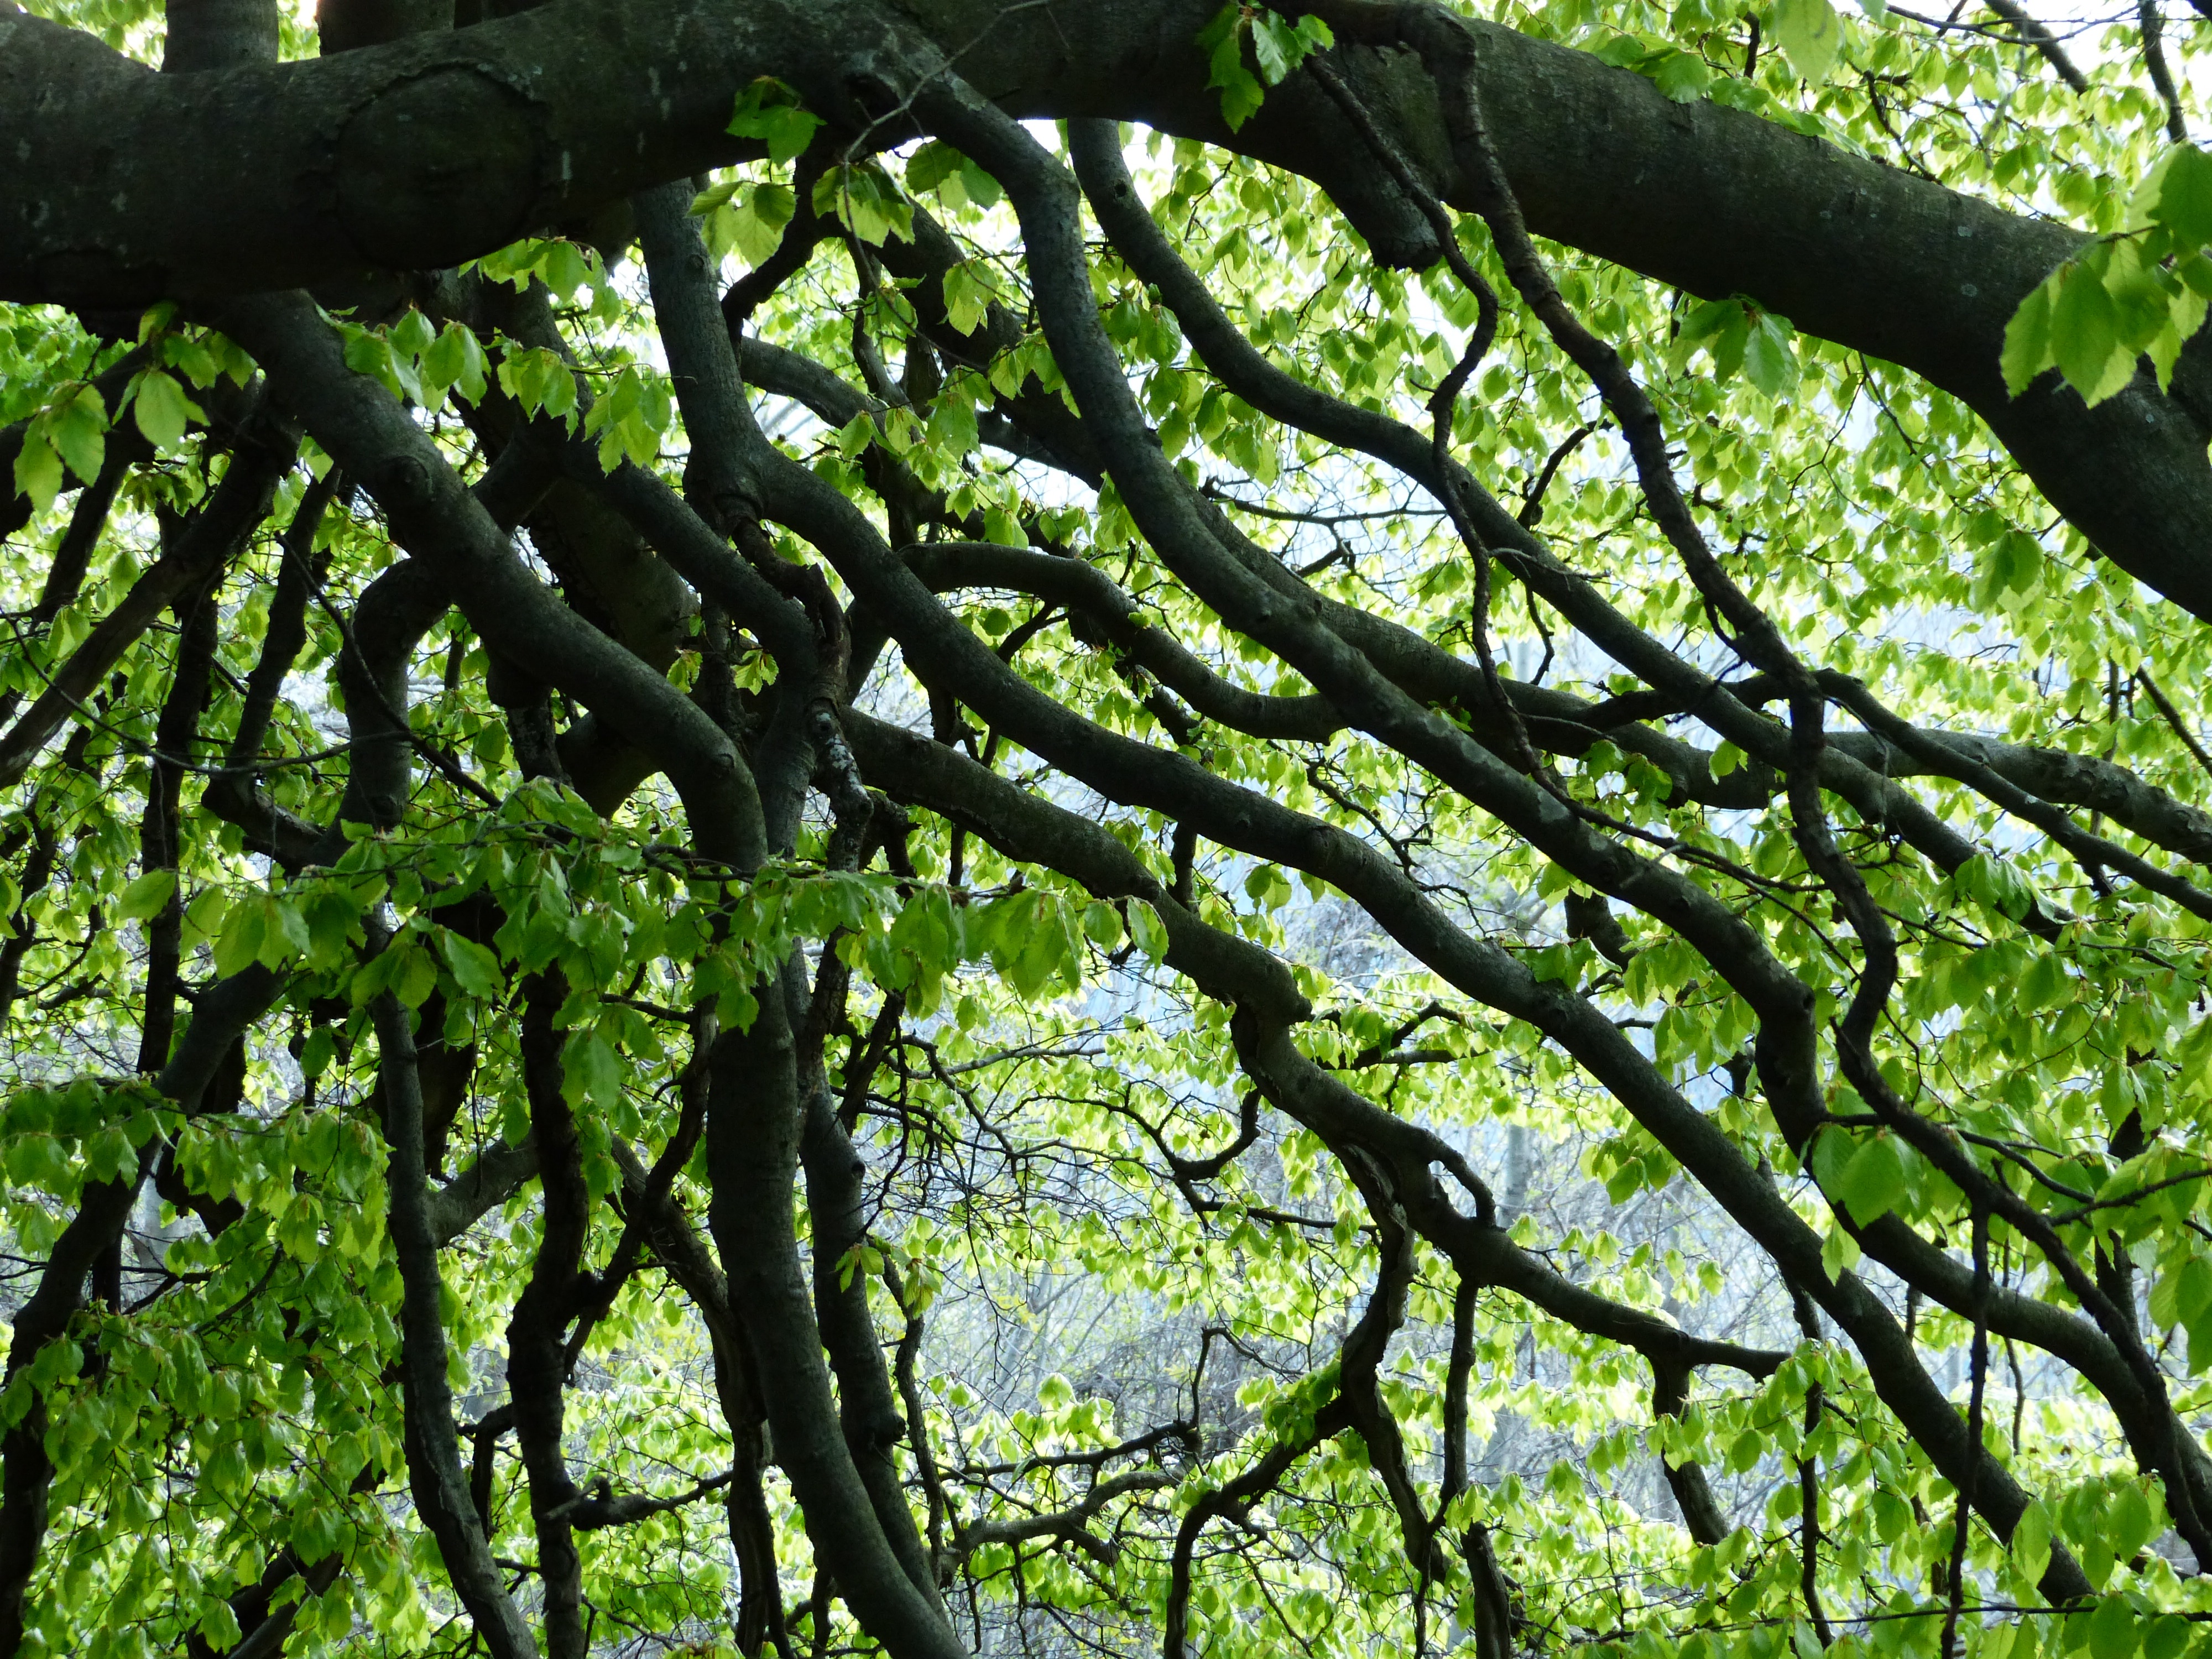
tree, nature, forest, branch, plant, sunlight, leaf, flower, trunk, old, green, canopy, jungle, botany, flora, deciduous tree, aesthetic, leaves, vegetation, rainforest, branches, deciduous, gnarled, woodland, habitat, haunting, beech, powerful, shades of green, fagus sylvatica, fagus, natural environment, plant stem, woody plant, land plant